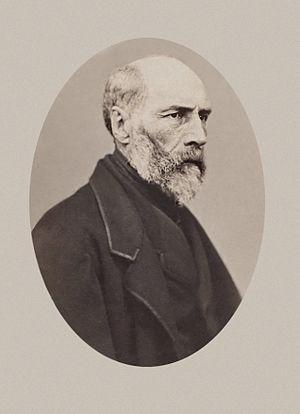
Armand Barbès (1809 - 1870), homme politique français, républicain révolutionnaire.
Armand Barbès, né le 18 septembre 1809 à Pointe-à-Pitre et mort le 26 juin 1870 à La Haye, est un militant républicain français, opposant à la monarchie de Juillet.